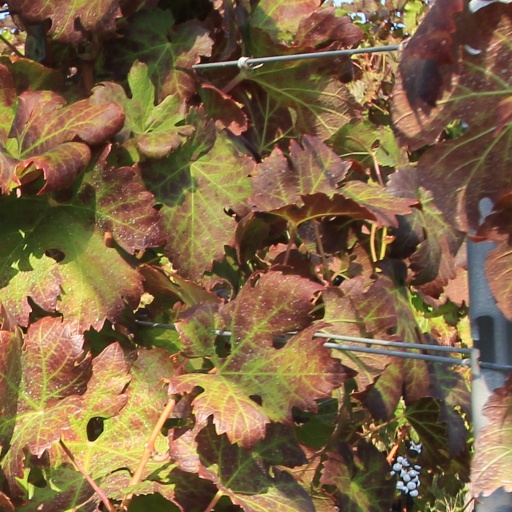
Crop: grape